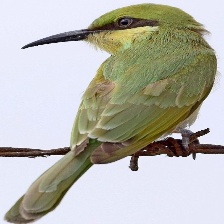
Species: ASIAN GREEN BEE EATER
Scientific name: MEROPS ORIENTALIS
ImageNet parent category: bee_eater